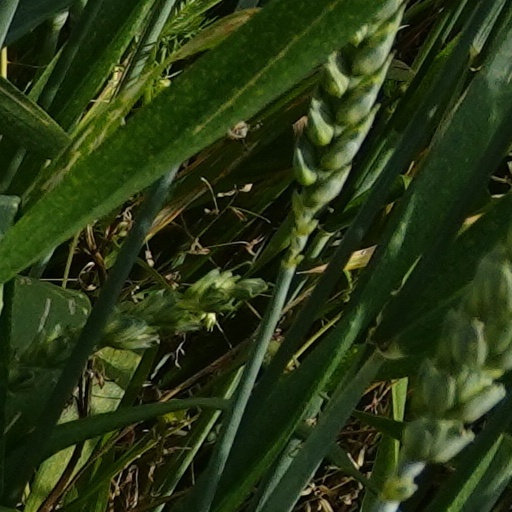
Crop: wheat